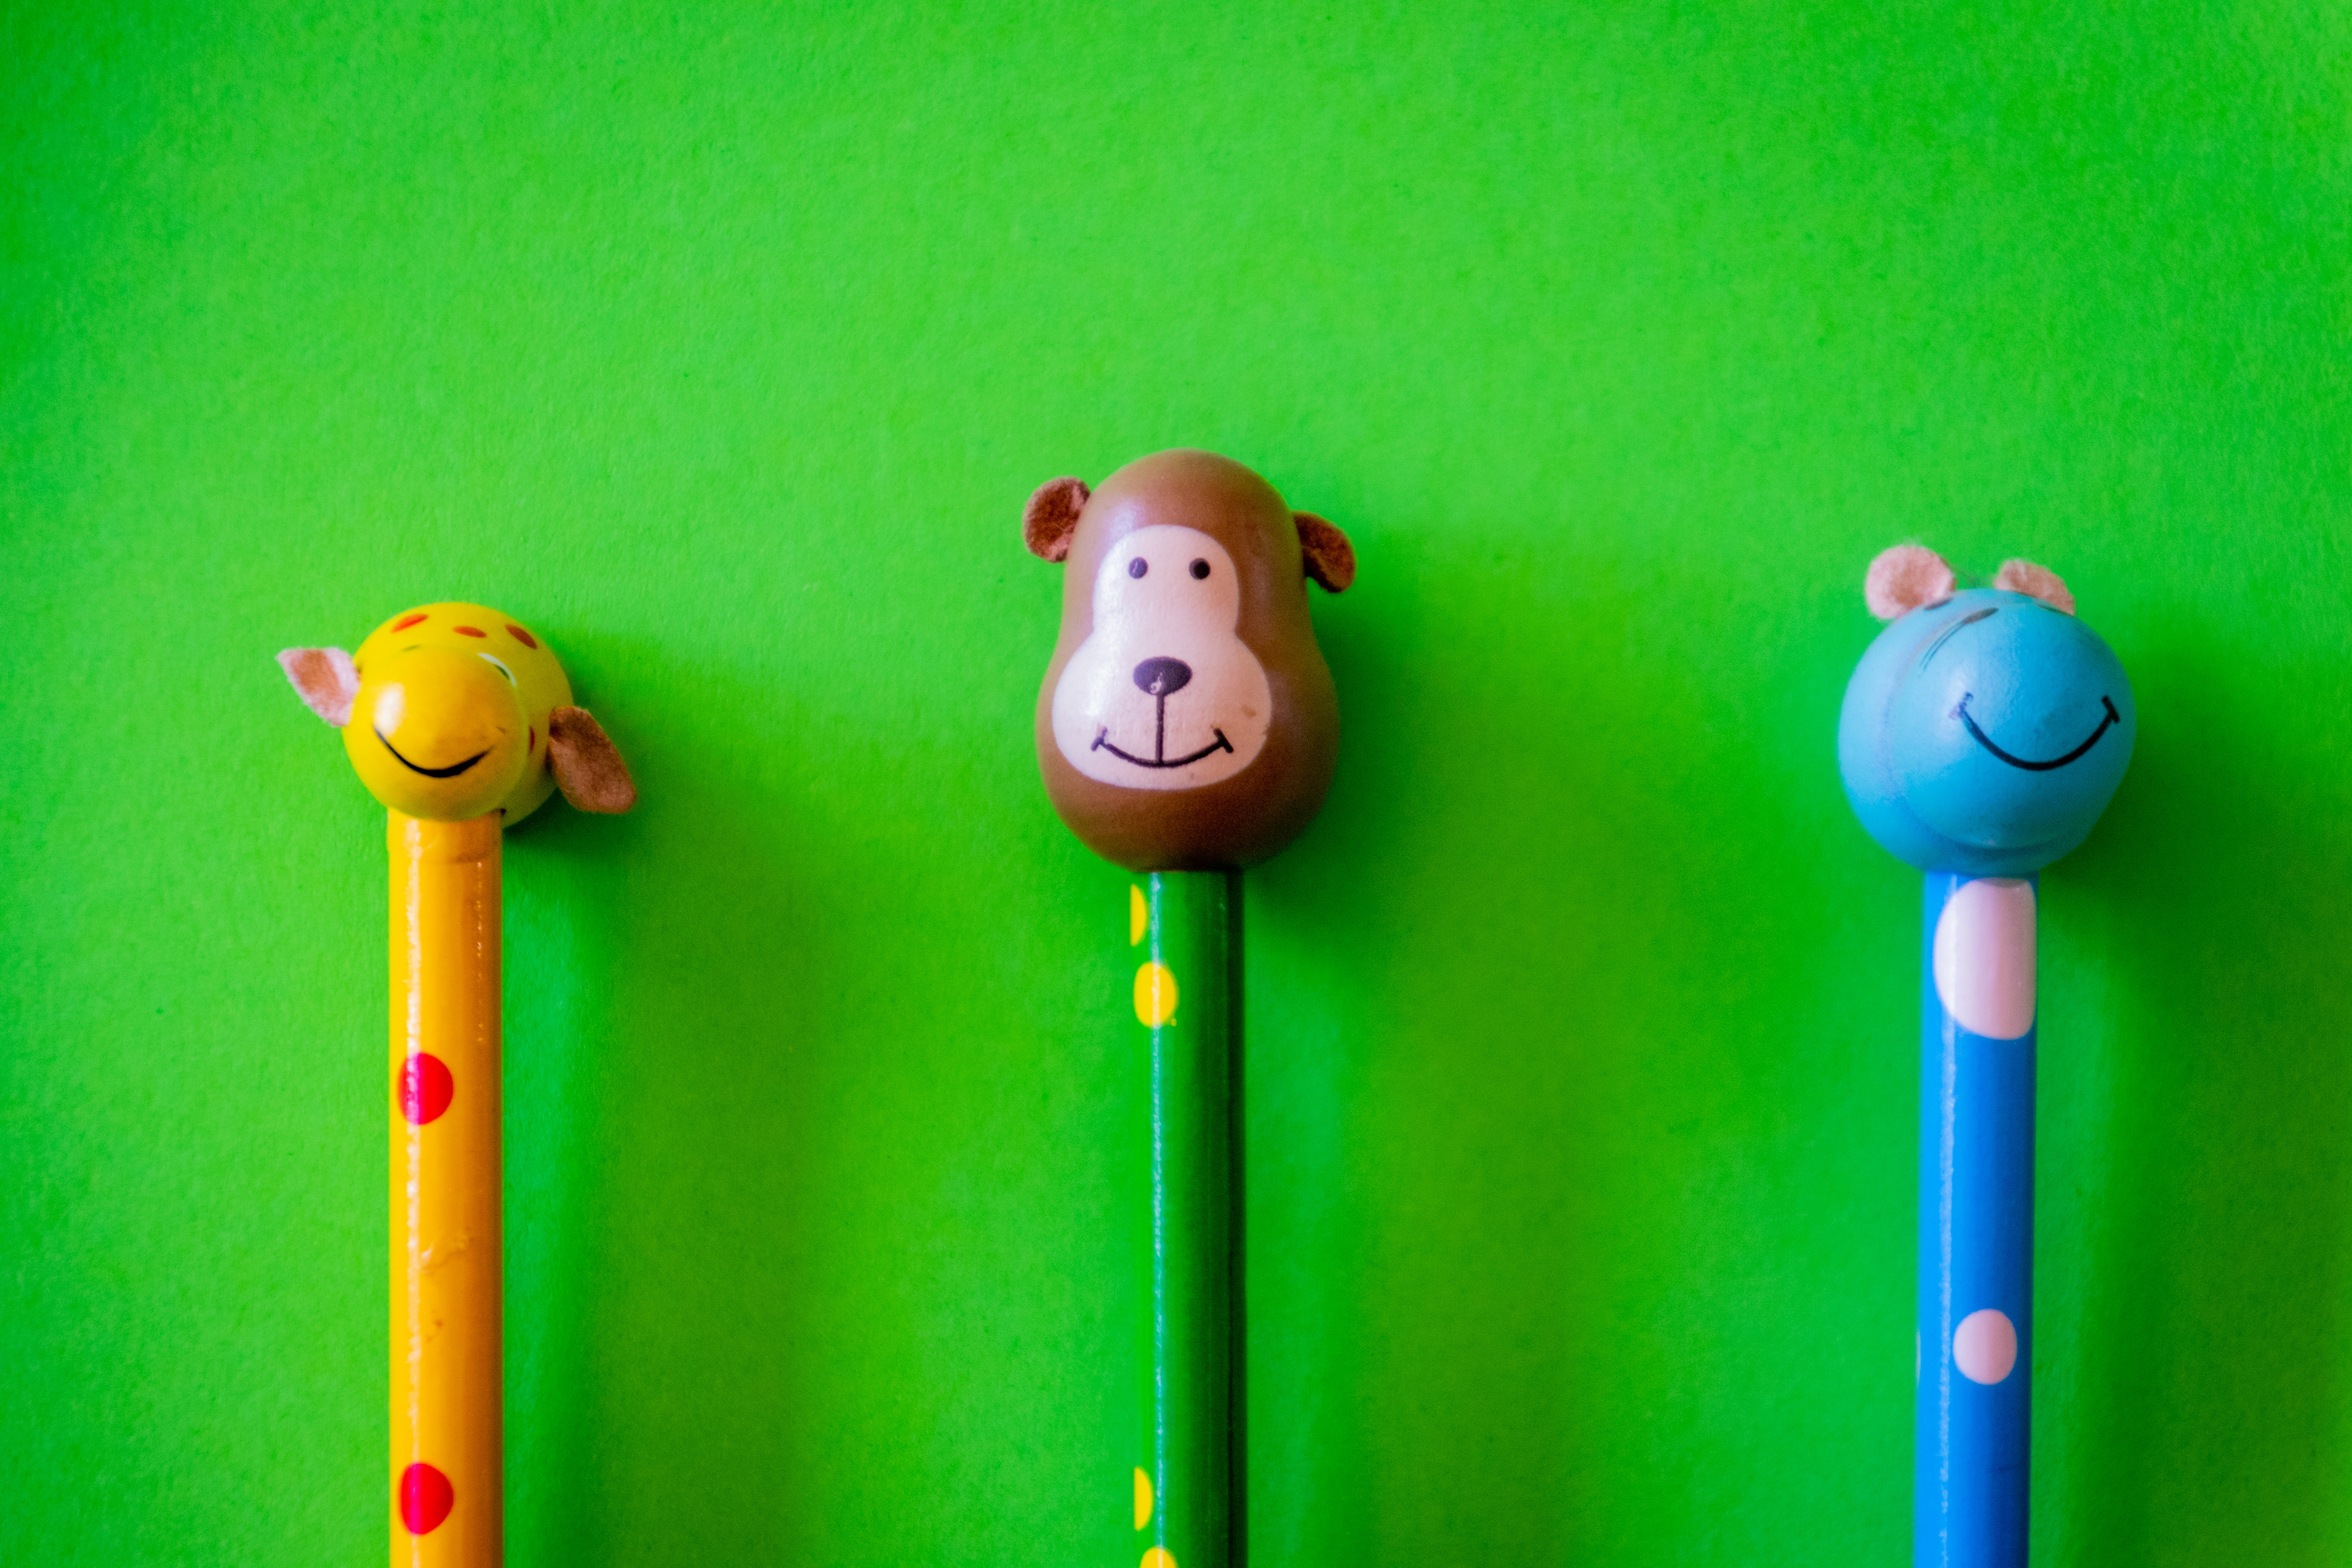
green, pez, product, baby toys, toy, animation, smile